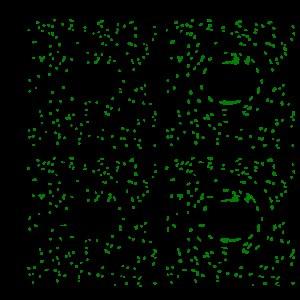
Une lentille gravitationnelle faible est une lentille gravitationnelle dont les effets sont limités par rapport aux lentilles gravitationnelles fortes. Plus fréquentes que ces dernières, les lentilles gravitationnelles faibles sont beaucoup plus difficiles à observer.